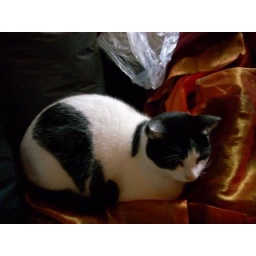
Here is our home tiger... sleeping on a curtain in the middle of the stairs...